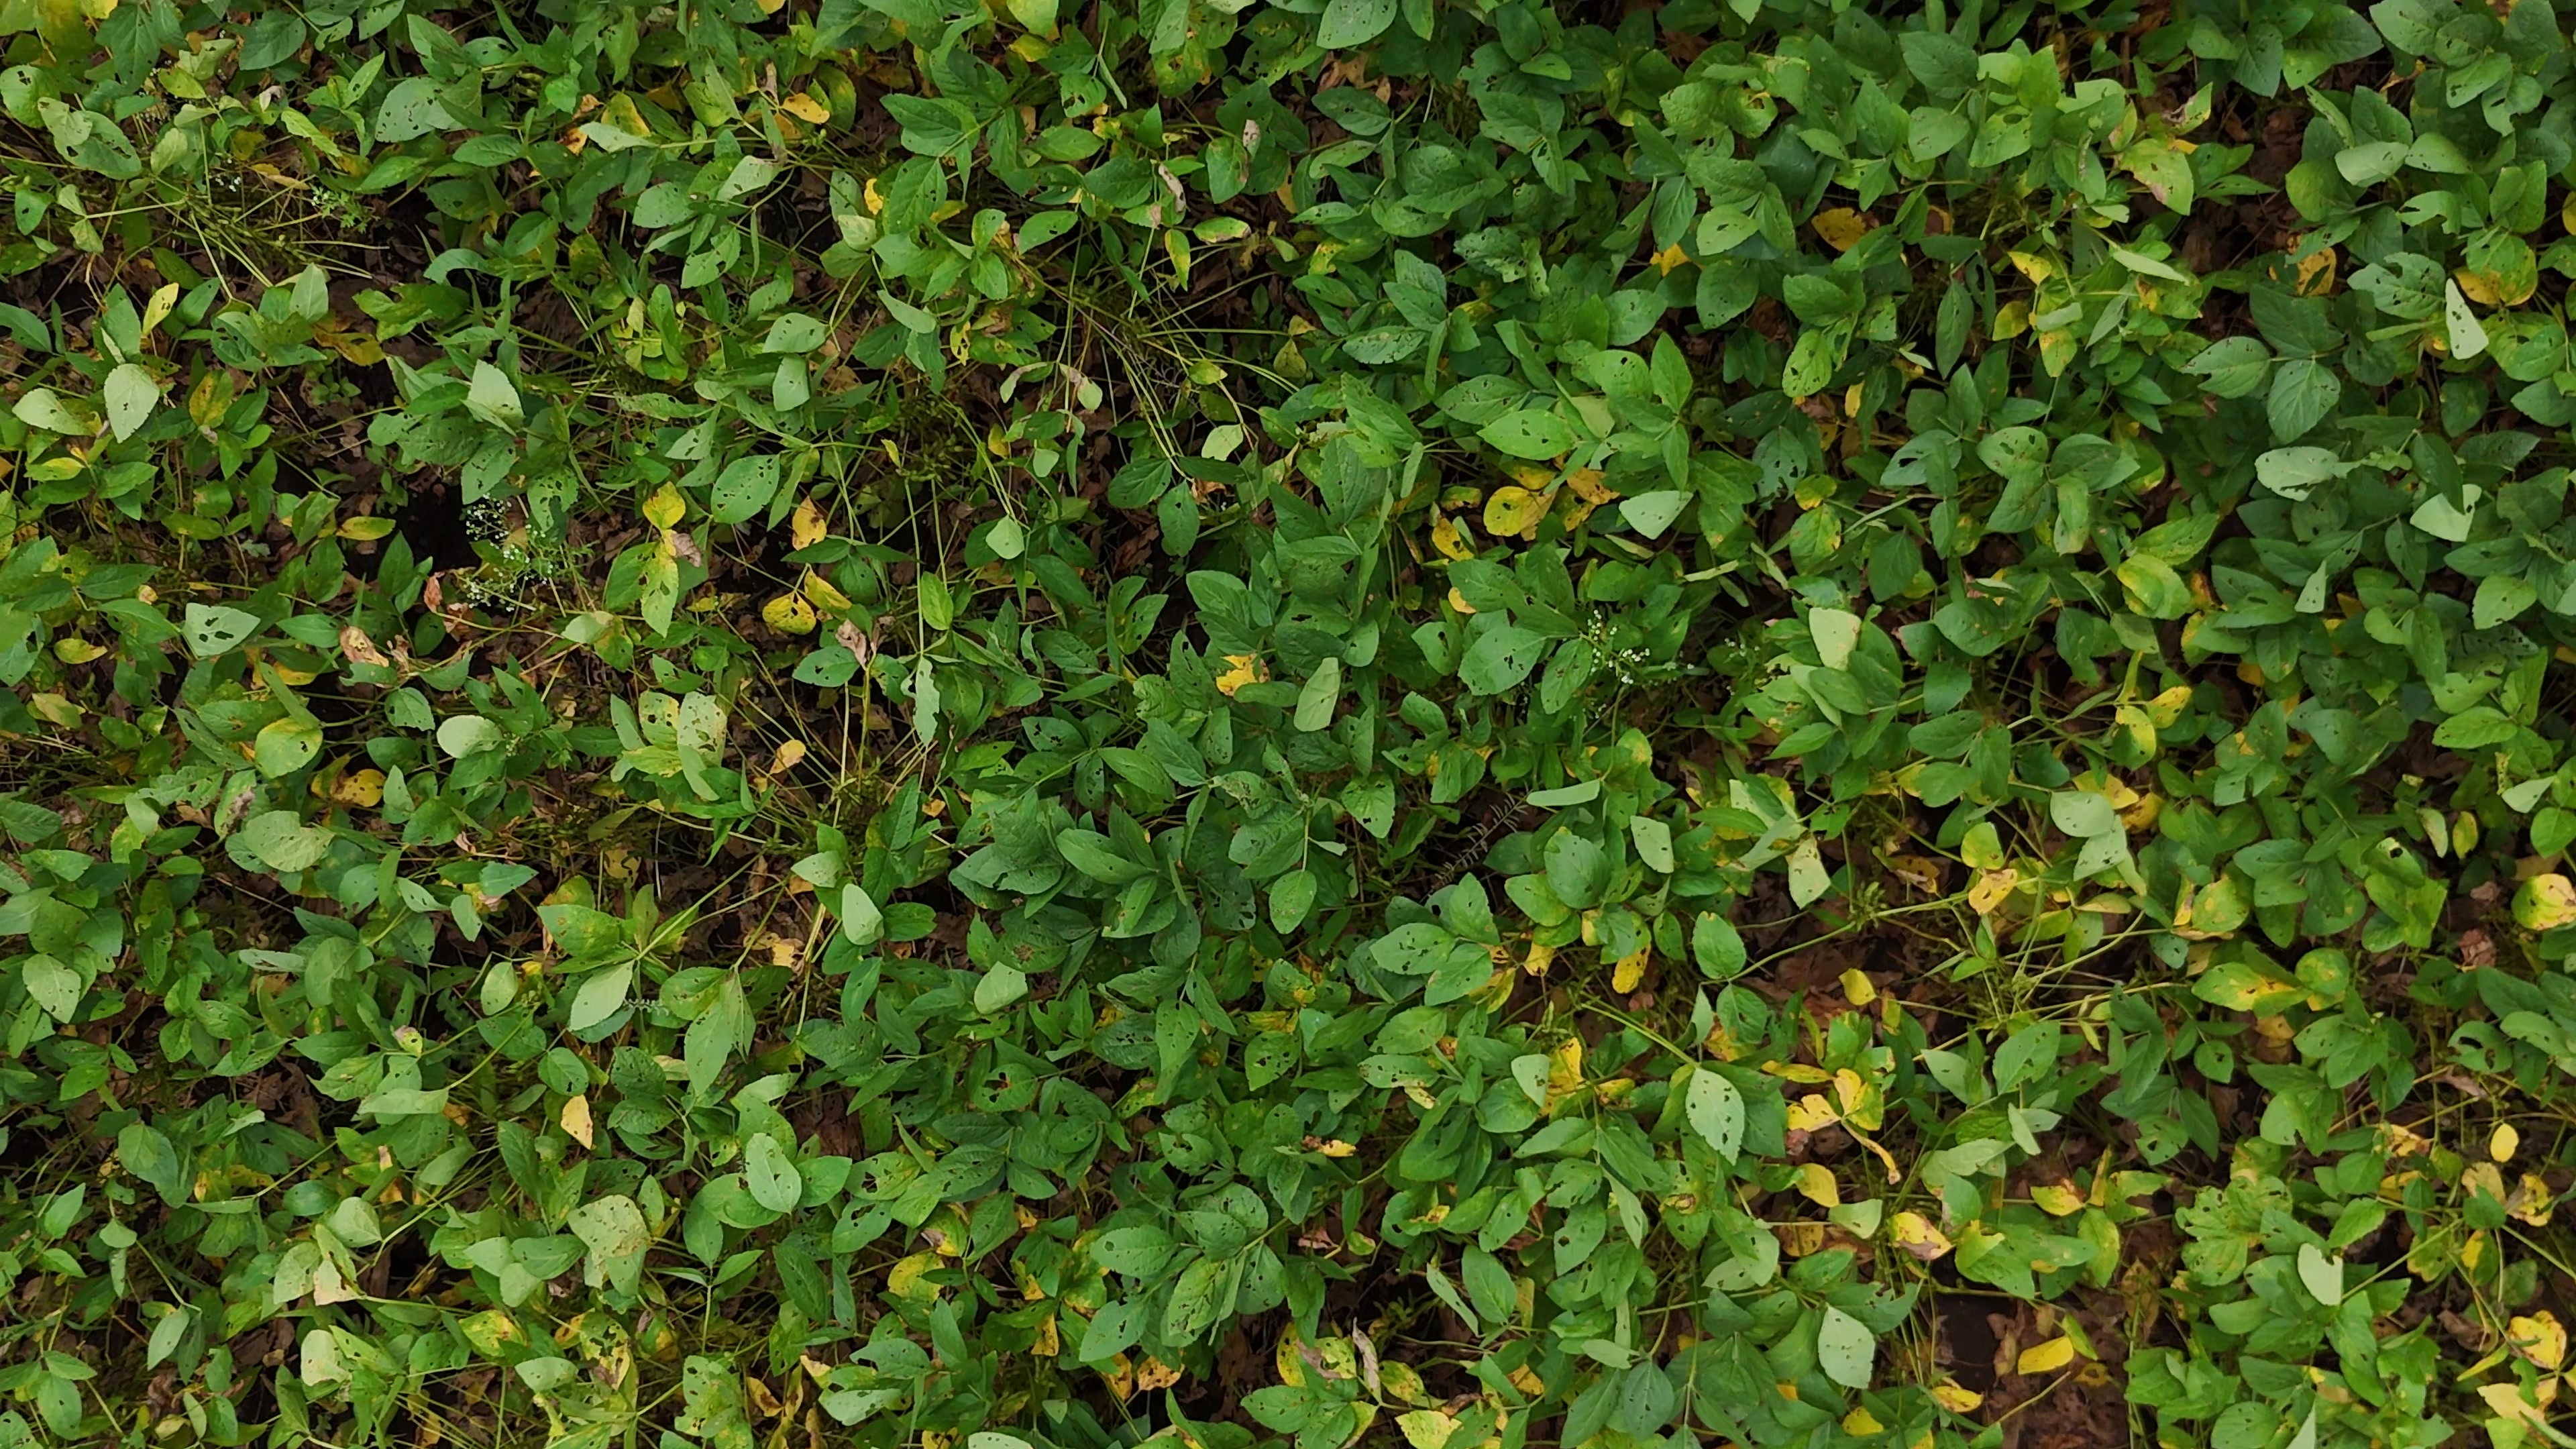
Label: Rust